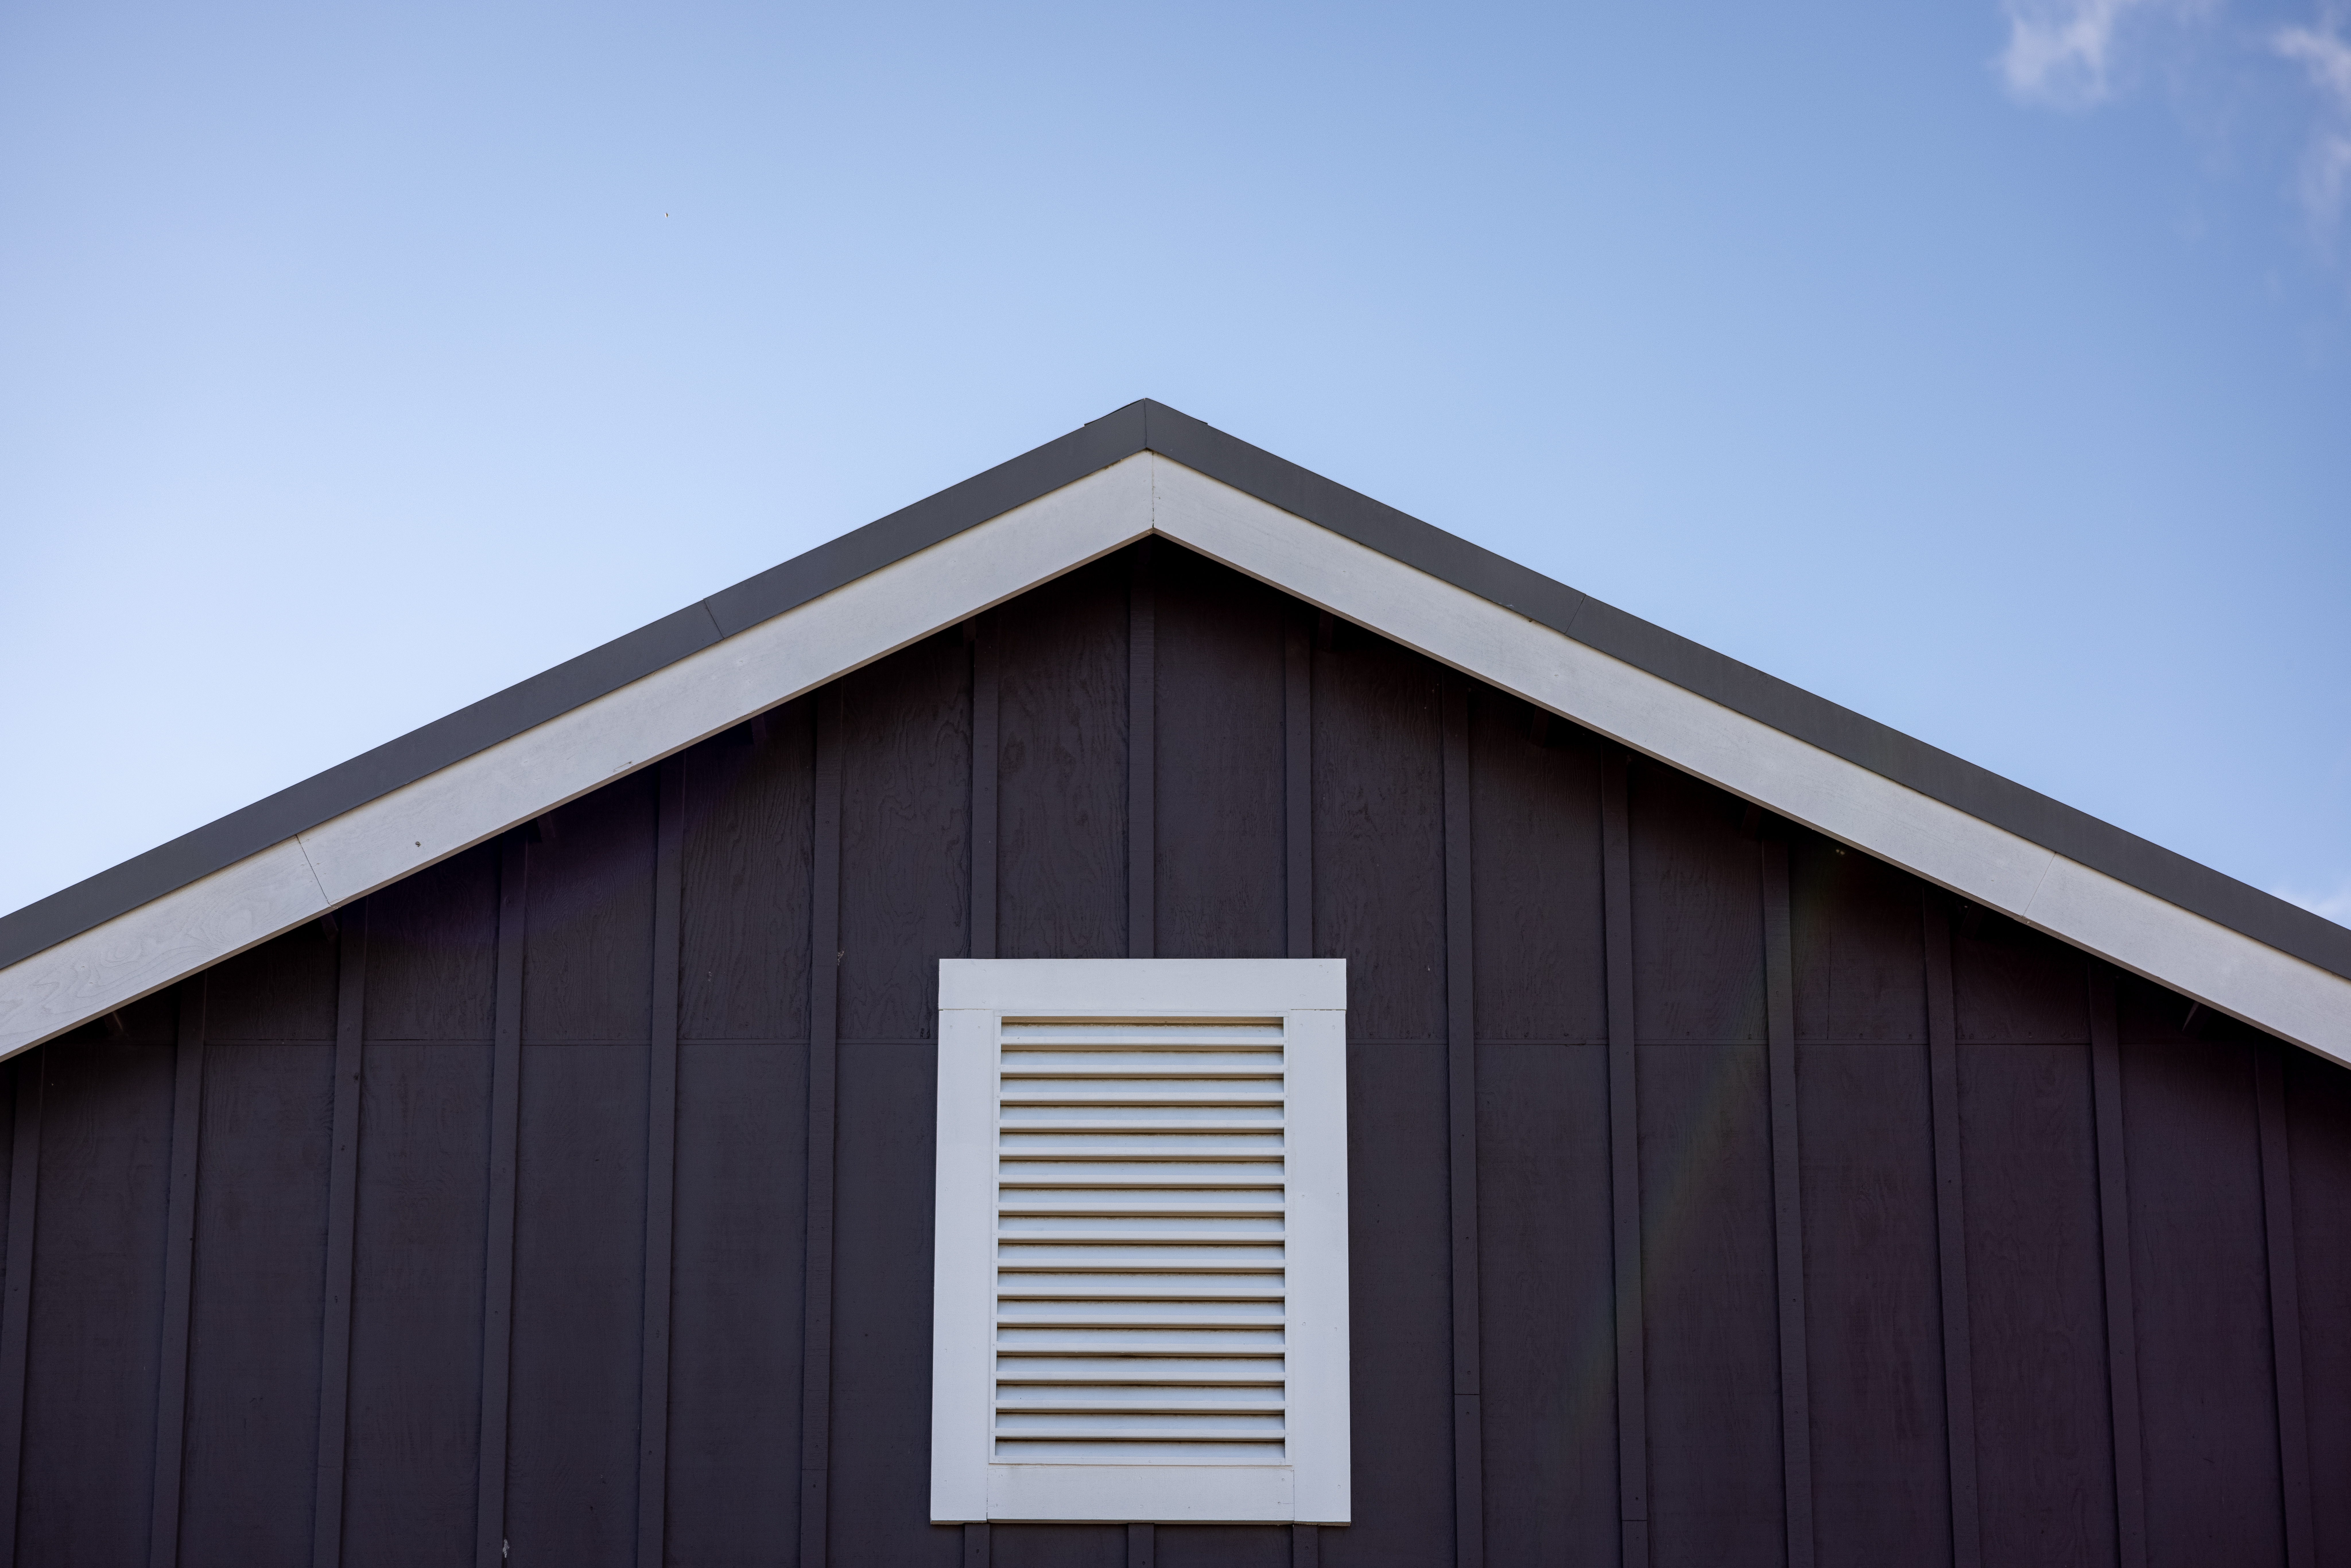
sky, building, wood, cloud, house, wall, siding, Tints and shades, composite material, facade, landscape, hardwood, roof, shade, plywood, shed, tree, building material, hut, concrete, rectangle, grass, wood stain, grassland, plank, daylighting, barn, farm, slope